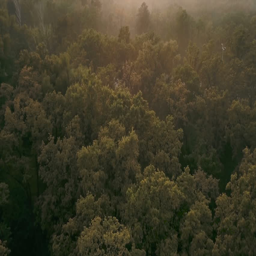
forest at sunset in the haze .